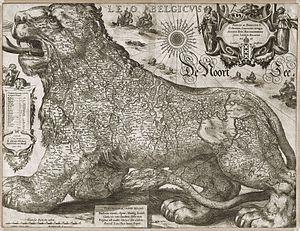
Jodocus Hondius, né le 14 octobre 1563 et mort le 12 février 1612, aussi appelé Josse de Hond ou parfois Jodocus Hondius l'Ancien pour le distinguer de son fils, est un artiste flamand, graveur et cartographe. Il est connu pour ses cartes du Nouveau monde, et de l'Europe et pour avoir rétabli l'intérêt des travaux de Gerardus Mercator, ainsi que pour ses portraits de Francis Drake. Il a contribué à l'établissement d'Amsterdam comme centre de la cartographie en Europe au XVIIᵉ siècle.